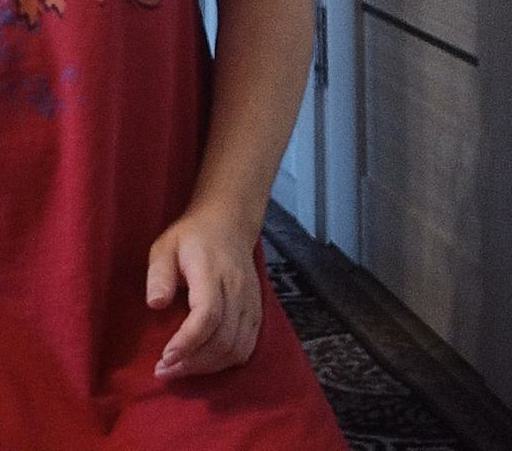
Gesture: no_gesture